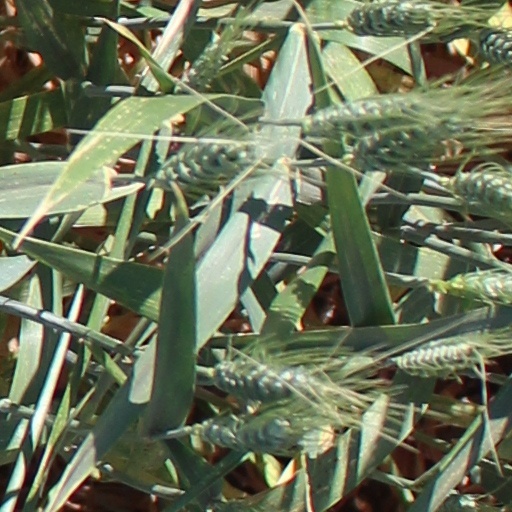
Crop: wheat